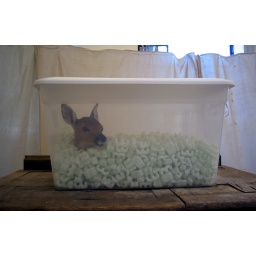
fawn in box on desk - corresponds with field drawings.